Ovens, County Cork

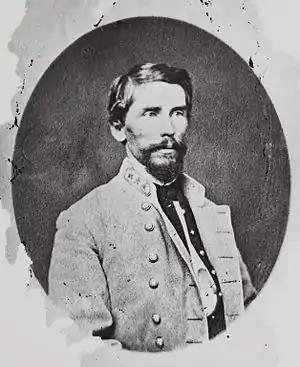
Patrick Cleburne, a major general in the Confederate States Army, was born at Bride Park Cottage, Ovens.

Ovens remains a largely rural area, though urban Éire Óg is the local parish hurling and Gaelic football club. Agriculture remains the dominant local industry, though companies such as EMC Corporation and John A. Wood Ltd. provide employment to locals and those in the greater Cork area.